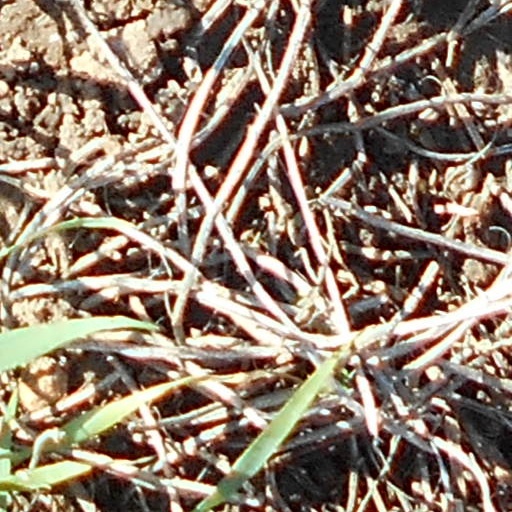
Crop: wheat